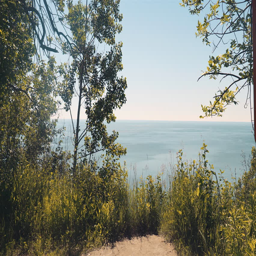
person shot from a cliff looking out at the lake and horizon .